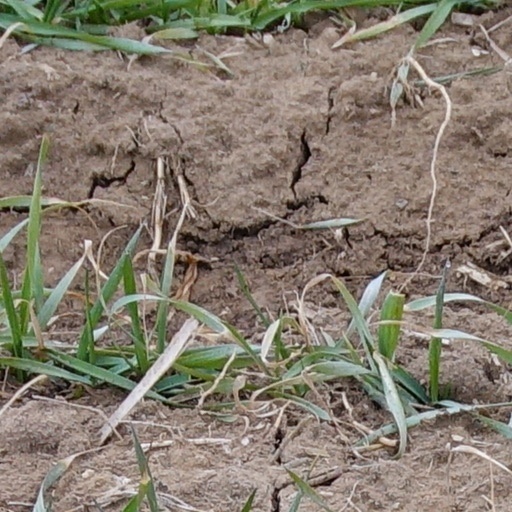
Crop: wheat